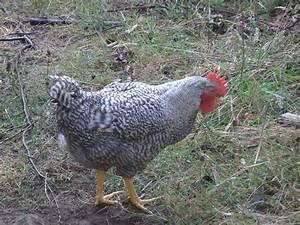
chicken